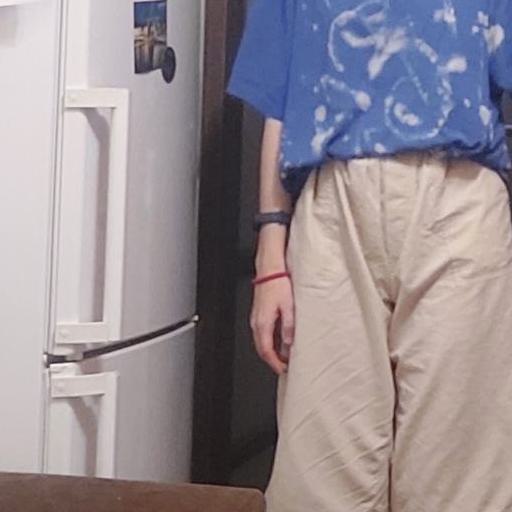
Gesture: no_gesture